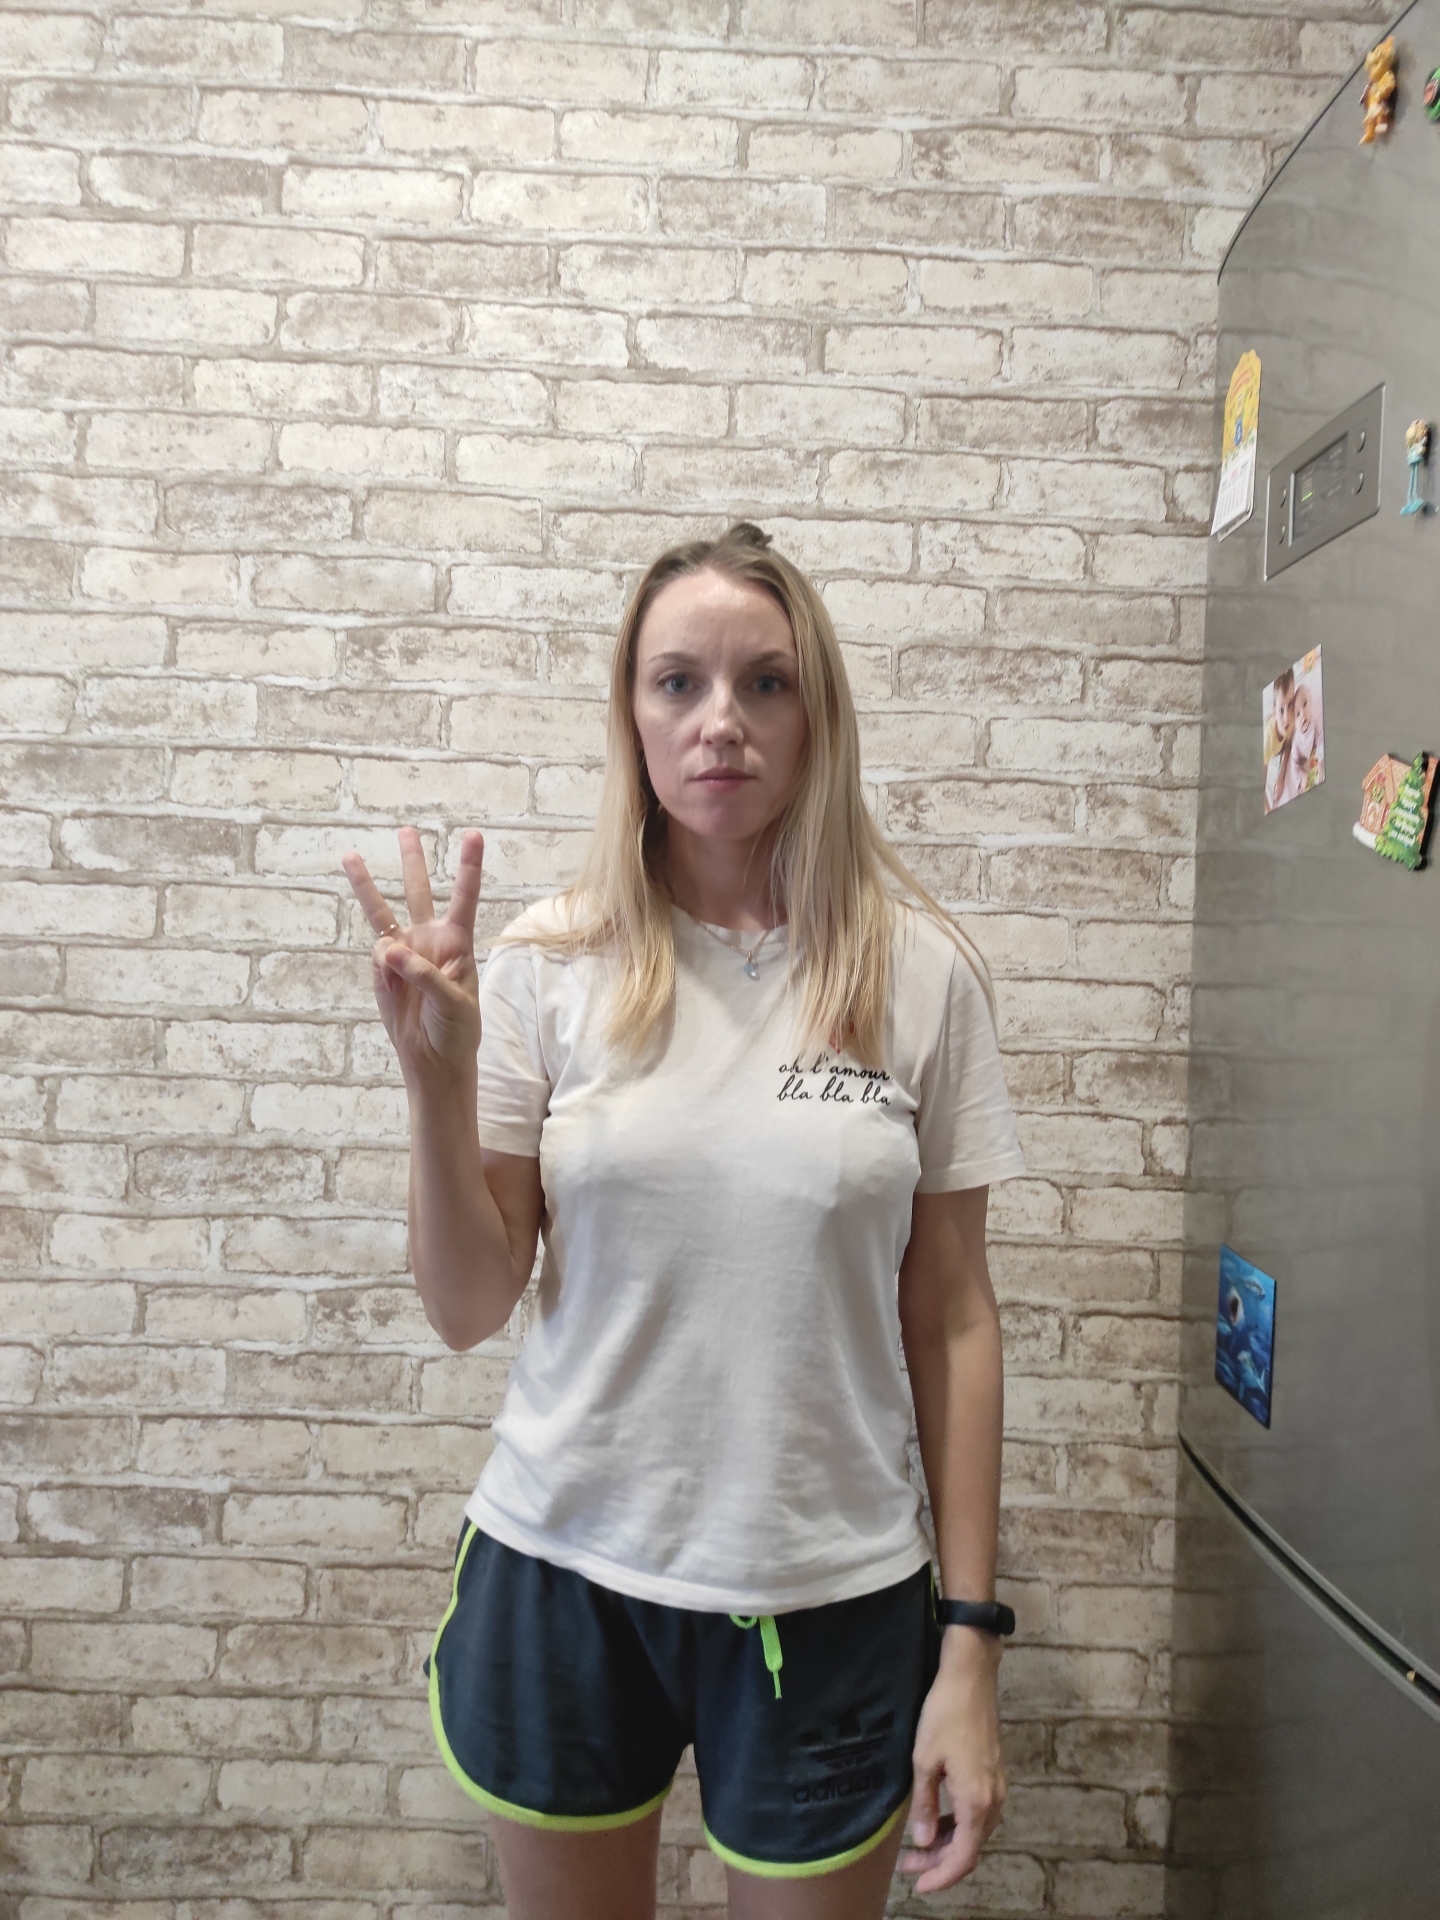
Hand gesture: three